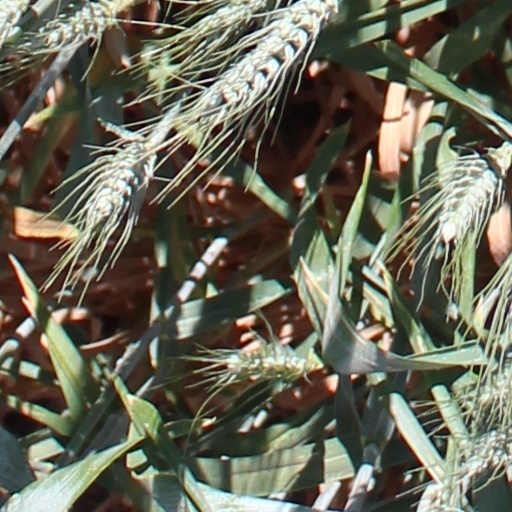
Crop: wheat